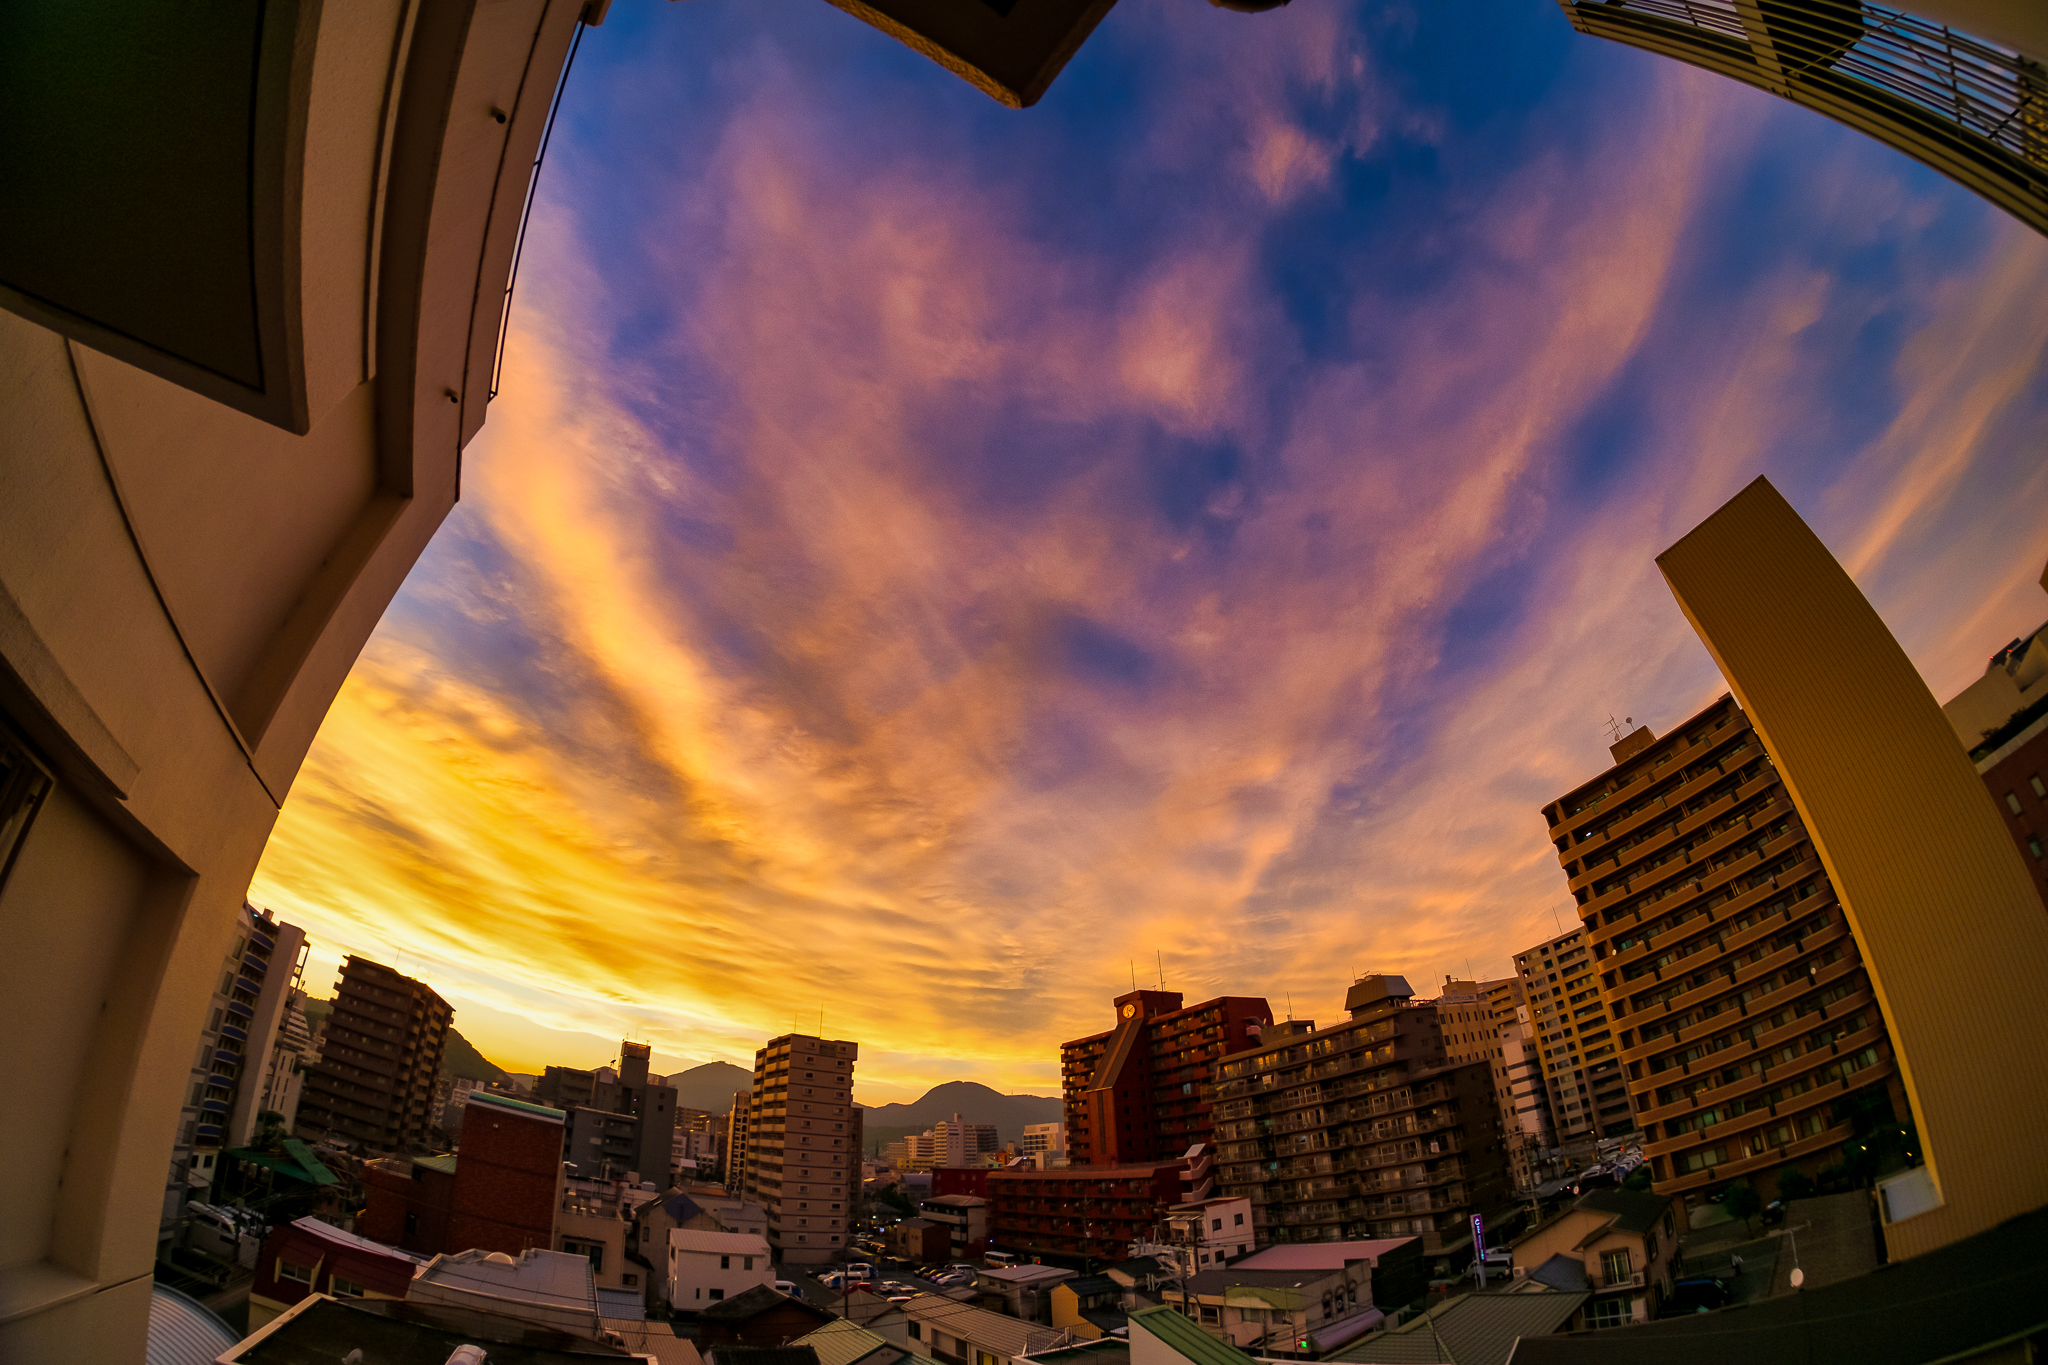
sky, cloud, neighbourhood, urban area, metropolitan area, city, amber, residential area, apartment, tower block, arch, downtown, mixed use, metropolis, cityscape, urban design, condominium, suburb, skyline